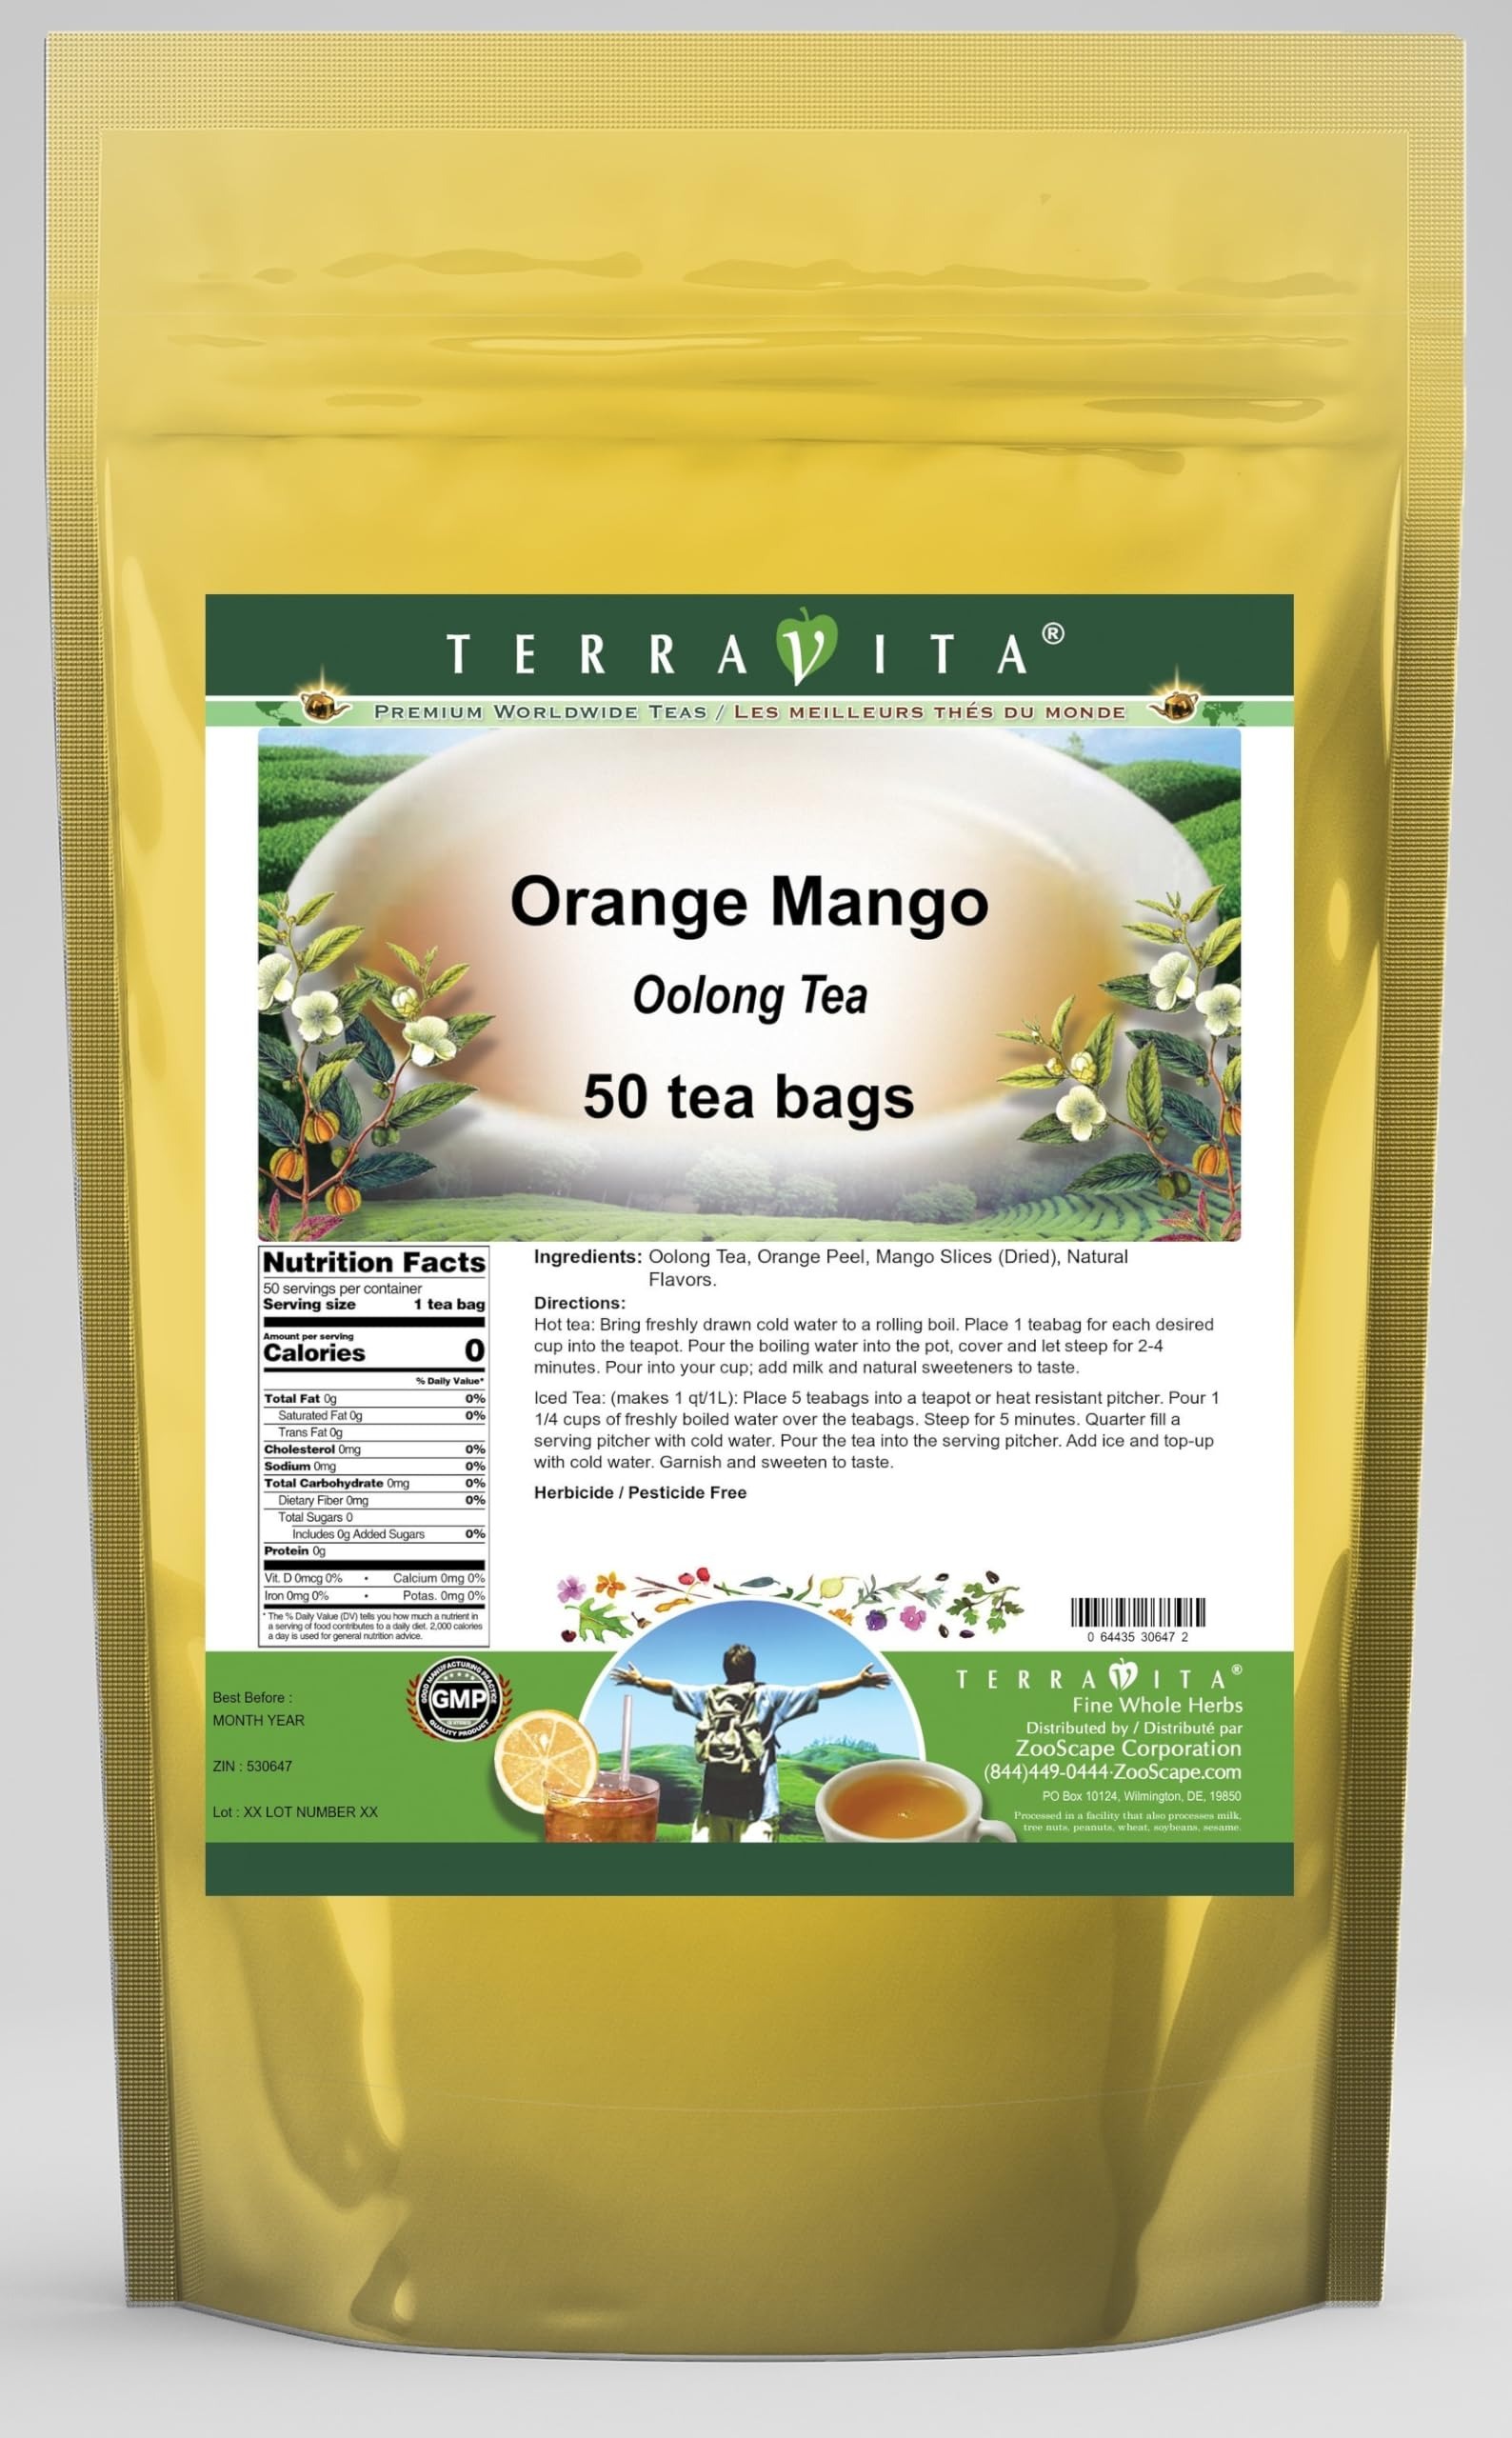
Item Name: Orange Mango Oolong Tea (50 tea bags, ZIN: 530647) - 3 Pack
Bullet Point 1: Our Orange Mango Oolong Tea is a luxurious flavored Oolong tea with Orange Peel and Mango Slices (Dried) that you can enjoy hot or cold! - Ingredients: Oolong tea, Orange Peel, Mango Slices (Dried) and natural orange mango flavor.
Bullet Point 2: No fillers.
Bullet Point 3: Manufacturer: TerraVita
Bullet Point 4: Size: 50 tea bags
Bullet Point 5: Oolong Tea Bags - Packed in a convenient upright pouch!
Product Description: Our Orange Mango Oolong Tea is a luxurious flavored Oolong tea with Orange Peel and Mango Slices (Dried) that you can enjoy hot or cold! - Ingredients: Oolong tea, Orange Peel, Mango Slices (Dried) and natural orange mango flavor. - Hot tea brewing method: Bring freshly drawn cold water to a rolling boil. Place 1 teabag for each desired cup into the teapot. Pour the boiling water into the pot, cover and let steep for 2-4 minutes. Pour into your cup; add milk and natural sweeteners to taste. - Iced tea brewing method: (to make 1 liter/quart): Place 5 teabags into a teapot or heat resistant pitcher. Pour 1 1/4 cups of freshly boiled water over the teabags. Steep for 5 minutes. Quarter fill a serving pitcher with cold water. Pour the tea into the serving pitcher. Add ice and top-up with cold water. Garnish and sweeten to taste. - TerraVita is an exclusive line of premium-quality, natural source products that use only the finest, purest and most potent ingredients found around the world. TerraVita is hallmarked by the highest possible standards of purity, potency, stability and freshness. All of our products are prepared with the highest elements of quality control, from raw materials through the entire manufacturing process, up to and including the moment that the bottles or bags are sealed for freshness and shipped out to you. Our highest possible standards are certified by independent laboratories and backed by our personal guarantee. - TerraVita exists to meet and ensure your family's health and wellness without the harmful effects of chemicals and health products. We strive to make all of our products affordable and reliable and are constantly searching the market to maintain our affordability and to look for new ways to serve you and the ones you love. TerraVita has b
Value: 150.0
Unit: Count

Price: 56.01